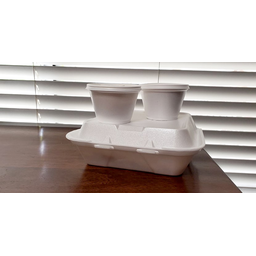
Label: paper